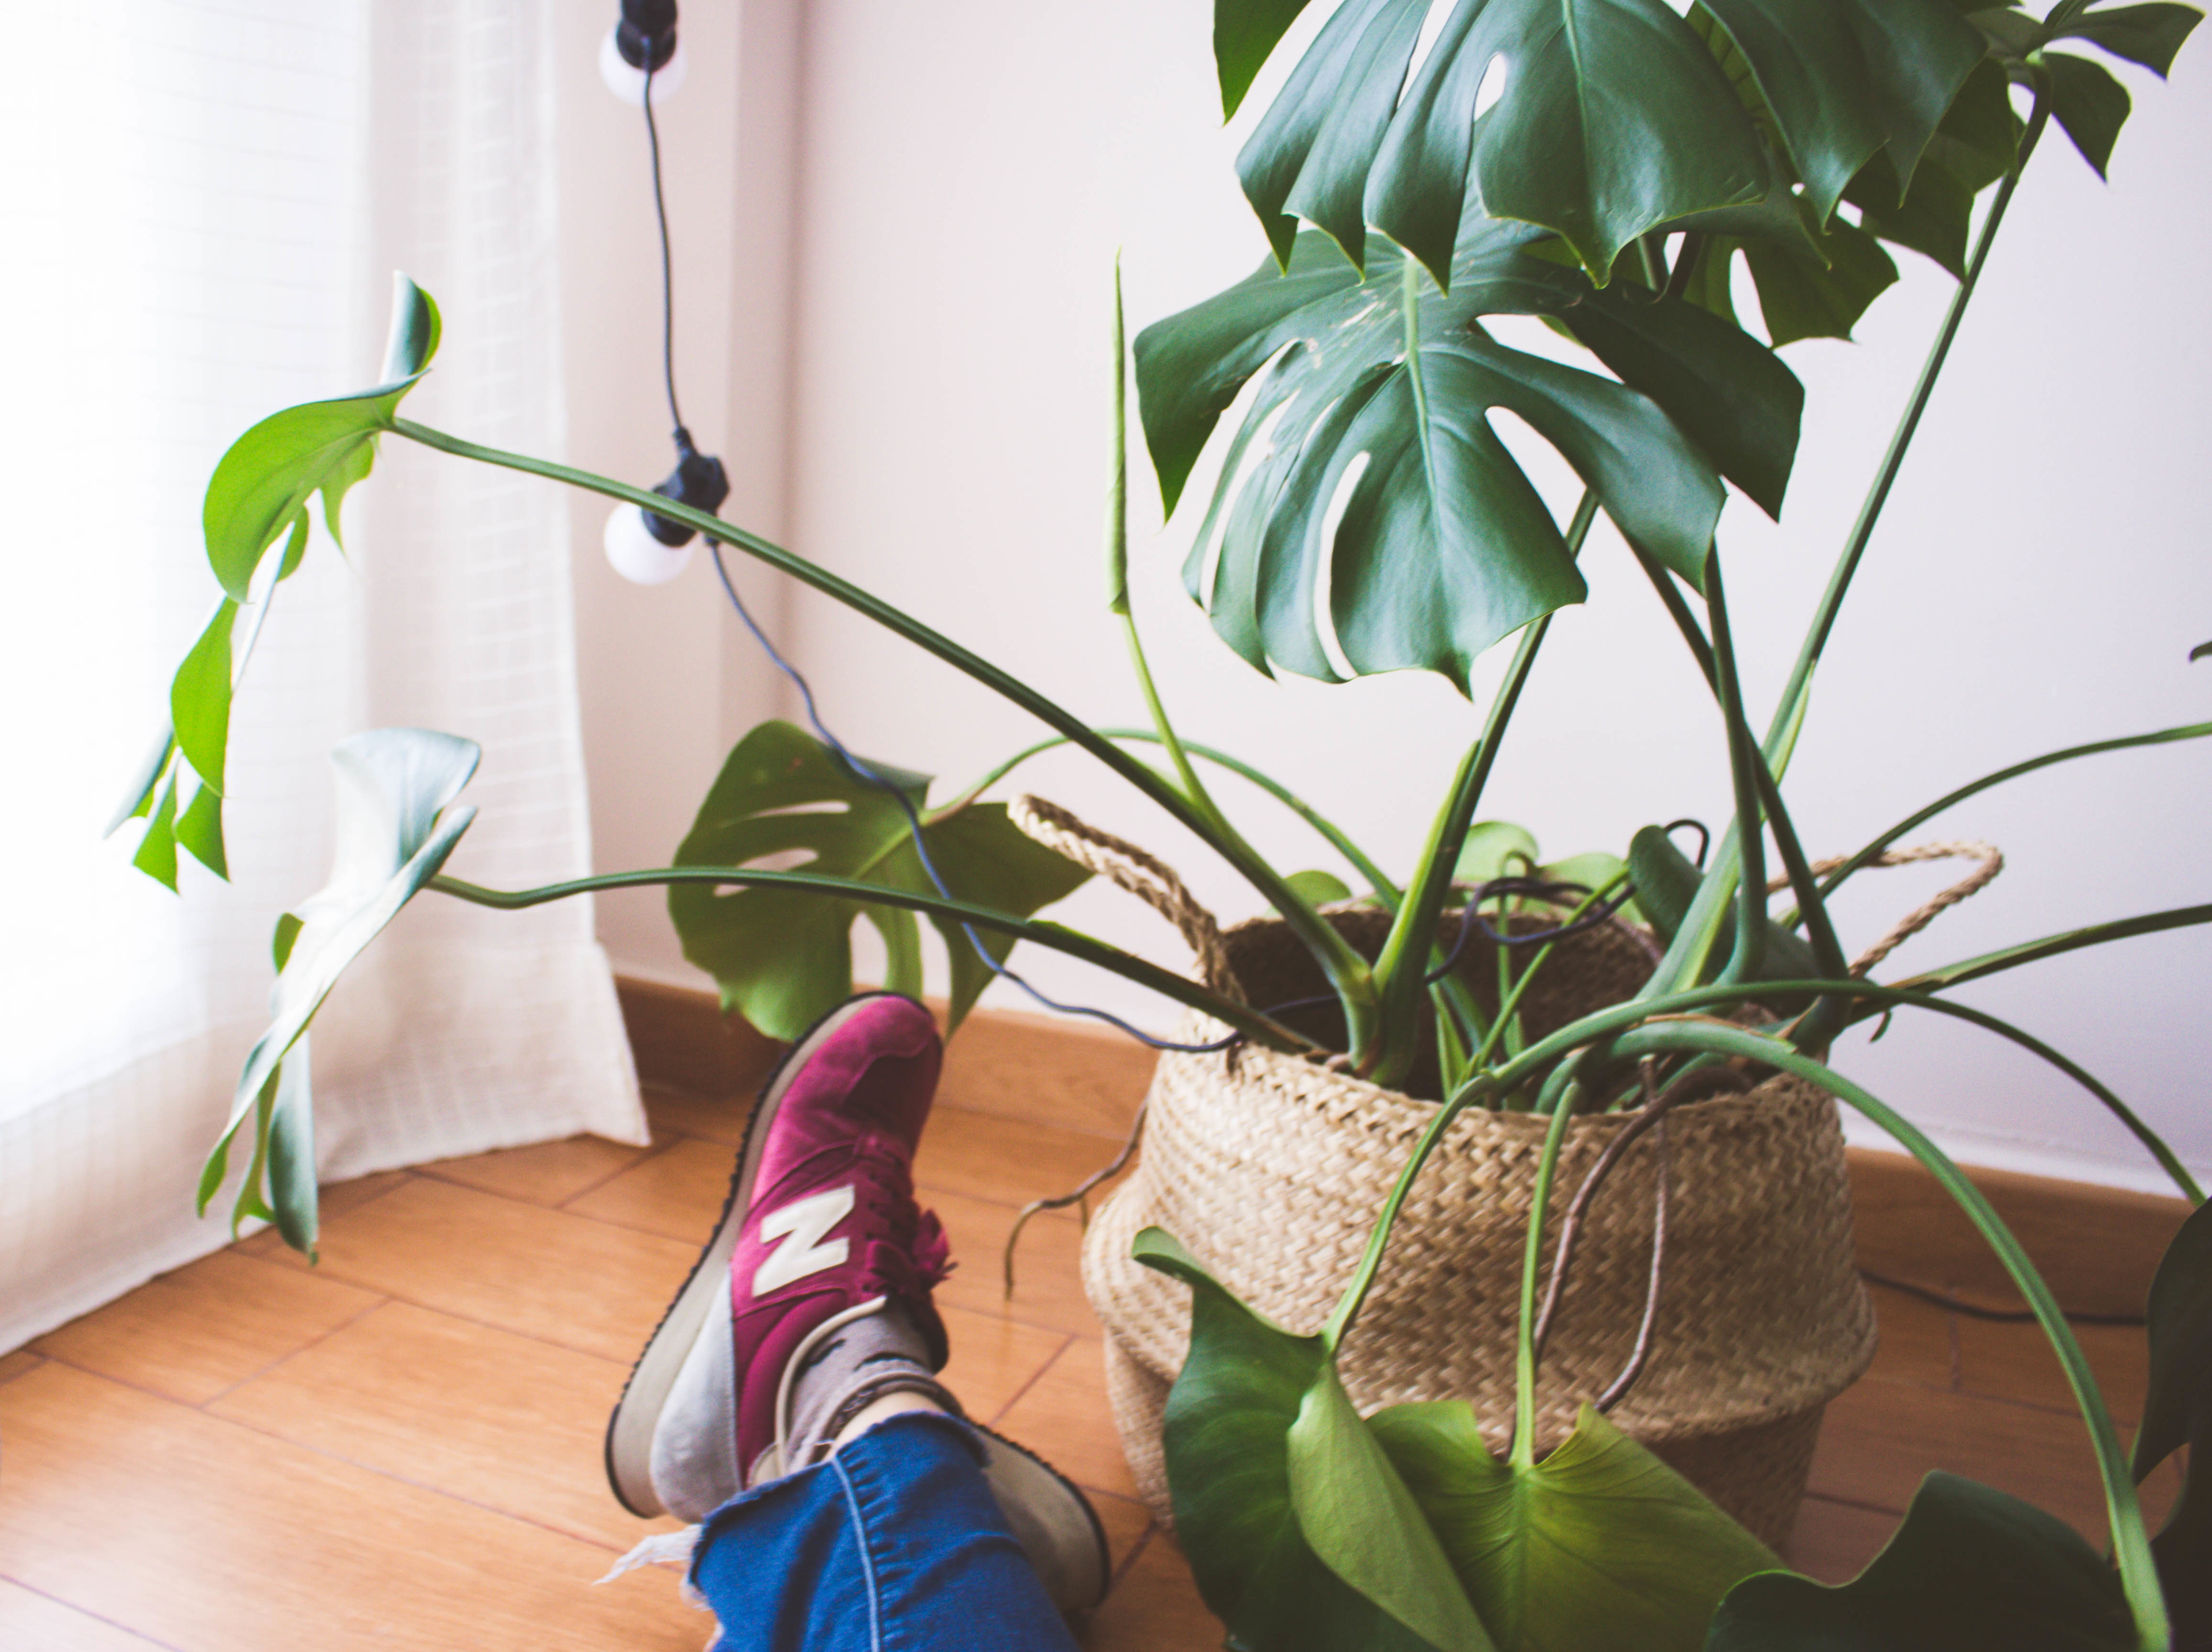
branch, plant, leaf, flower, green, botany, flora, art, floristry, flowering plant, ikebana, floral design, land plant, flower arranging